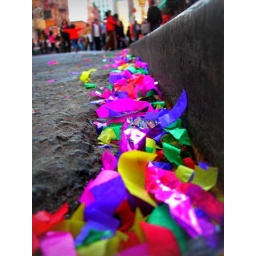
chinatown, new york city. small, flying child in orange way in the back there.